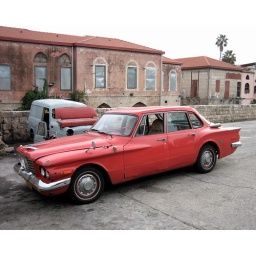
red car in yaffo